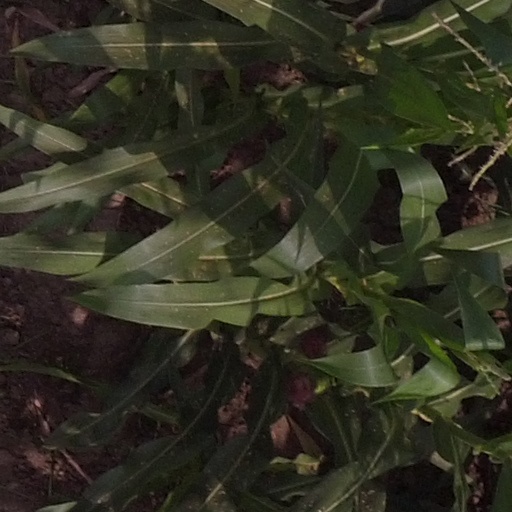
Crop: maize; corn